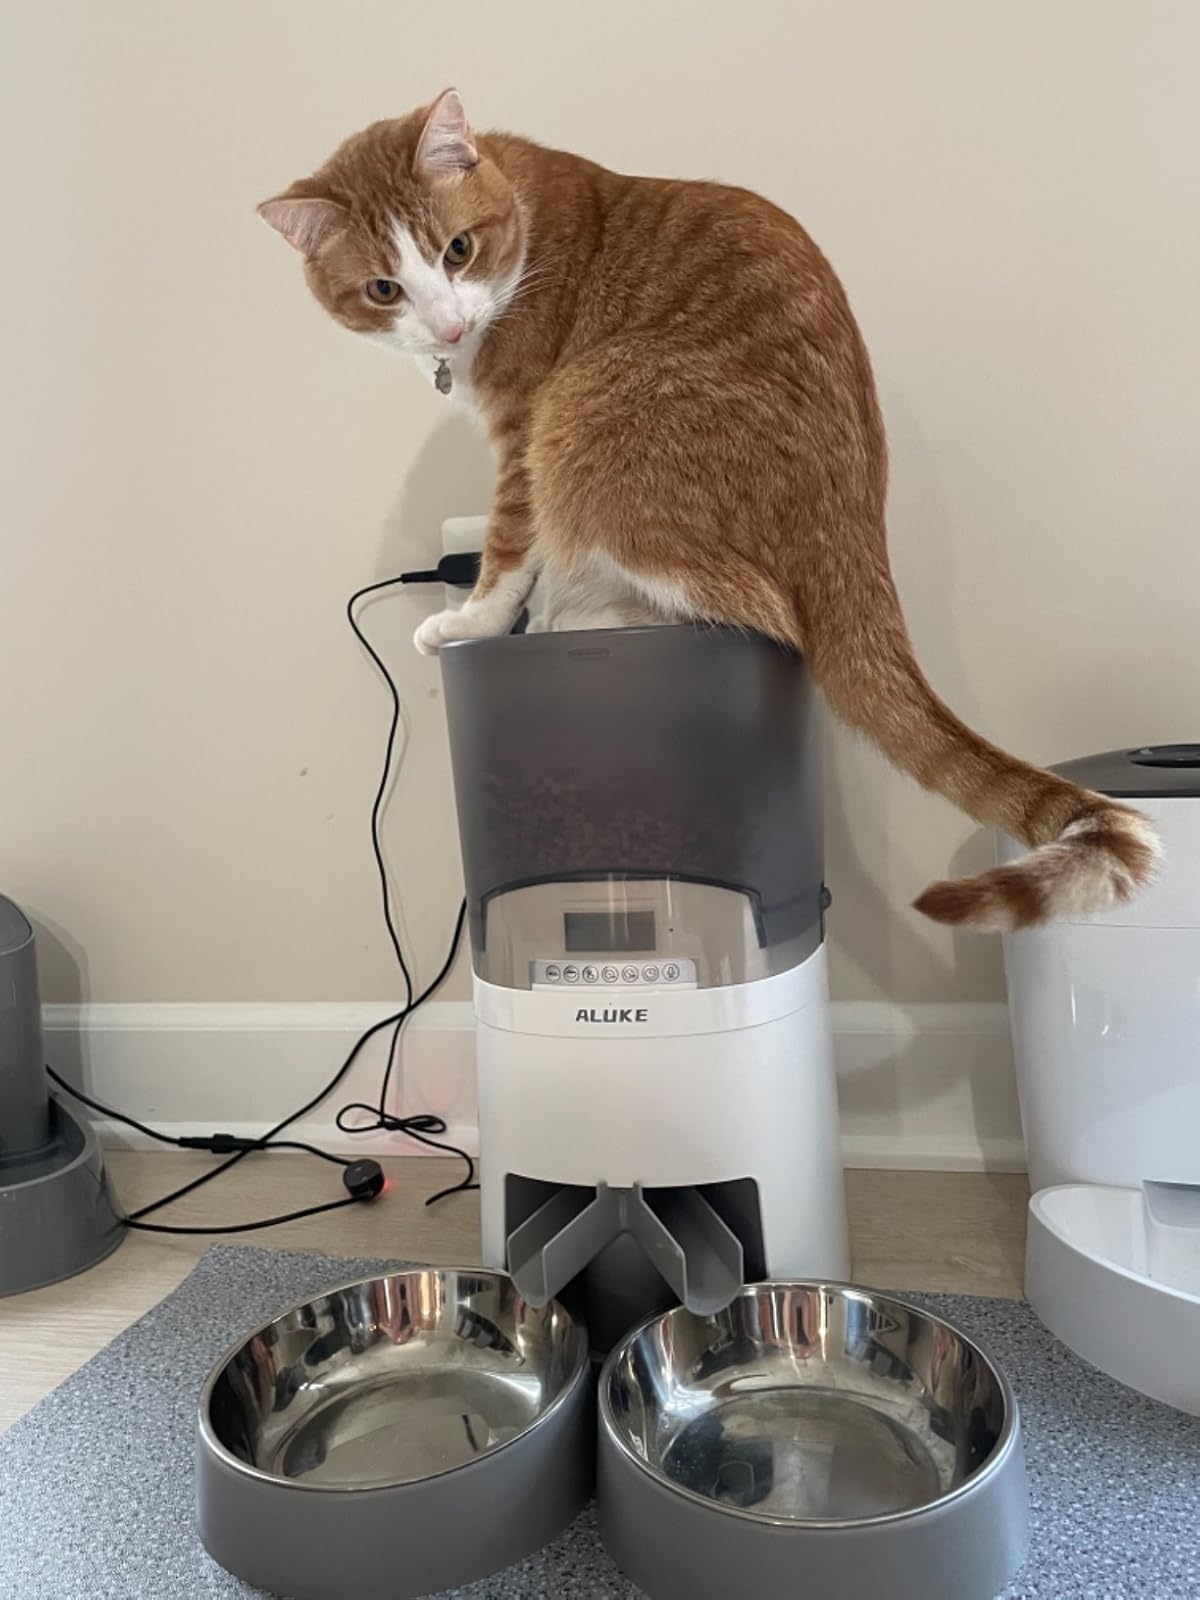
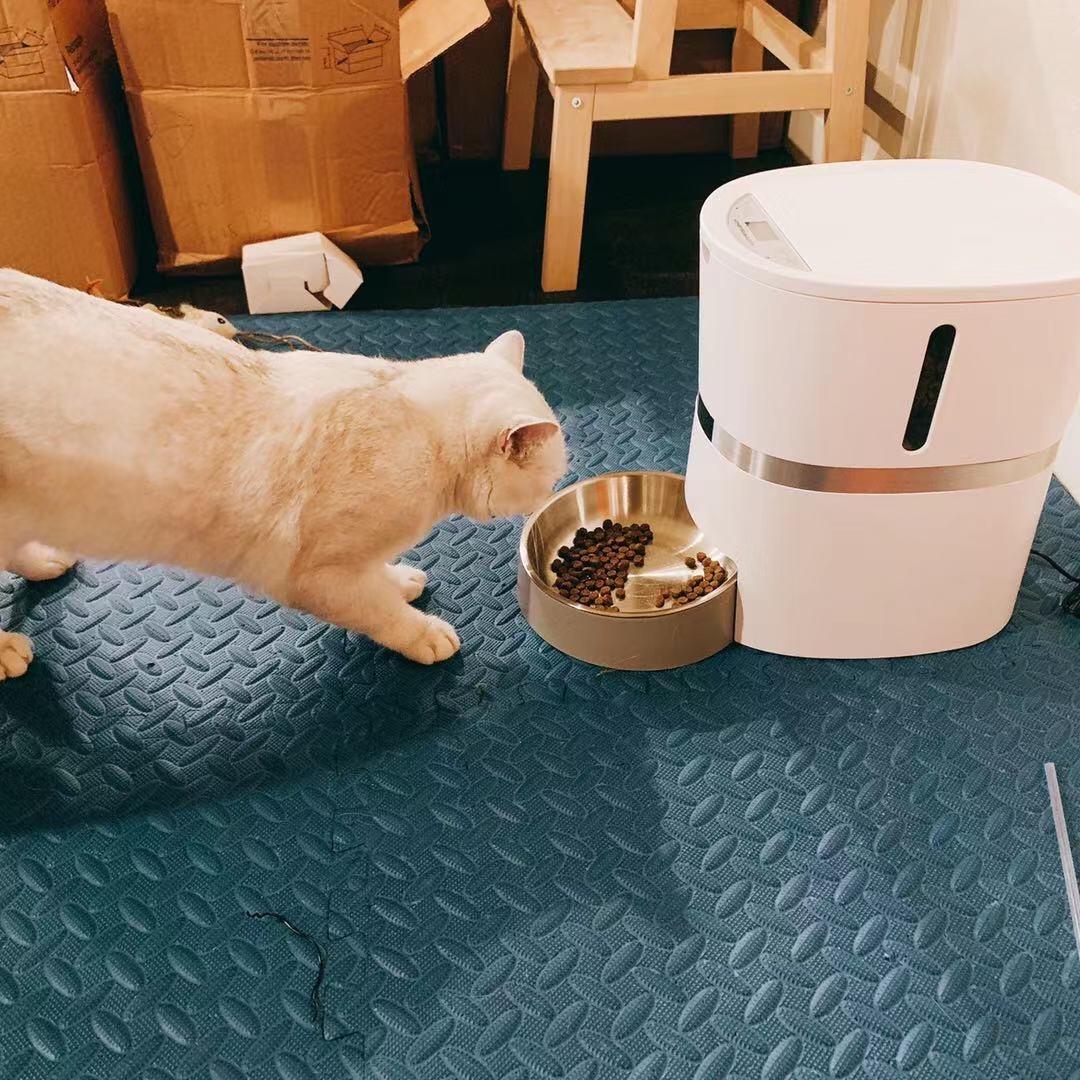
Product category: items_feeder
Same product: no